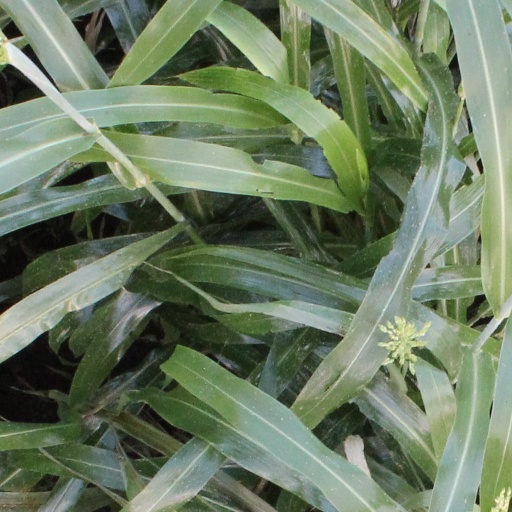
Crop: sorghum